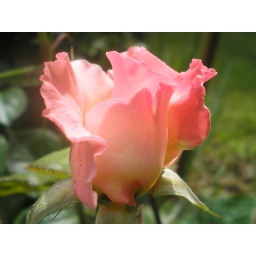
Salmon pink rose in the sun.